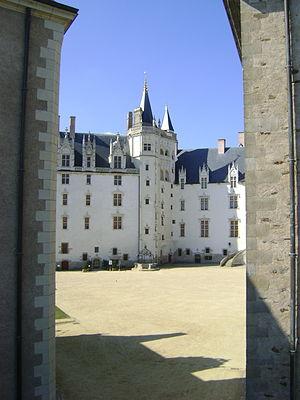
Château des Ducs de Bretagne, Nantes. La Tour de la Couronne d'Or. This building is classé au titre des Monuments Historiques. It is indexed in the Base Mérimée, a database of architectural heritage maintained by the French Ministry of Culture,